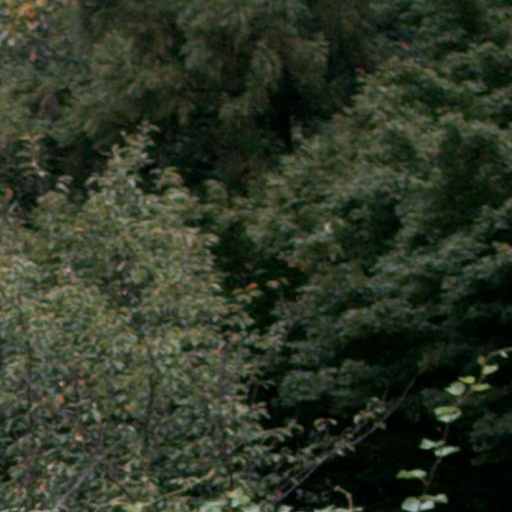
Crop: cassava